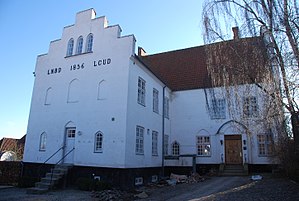
Fredede bygninger i Viborg Kommune
Den fredede bygning ""Stiftsprovstegården"" i Viborg"
Denne liste over fredede bygninger i Viborg Kommune viser alle fredede bygninger i Viborg Kommune, bortset fra kirker. Listen bygger på data fra Kulturarvsstyrelsen.